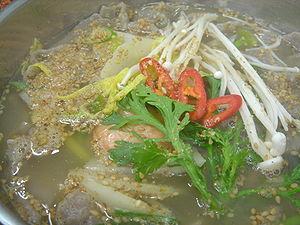
Les memil guksu sont des pâtes de sarrasin coréennes, proches des soba japonaises.